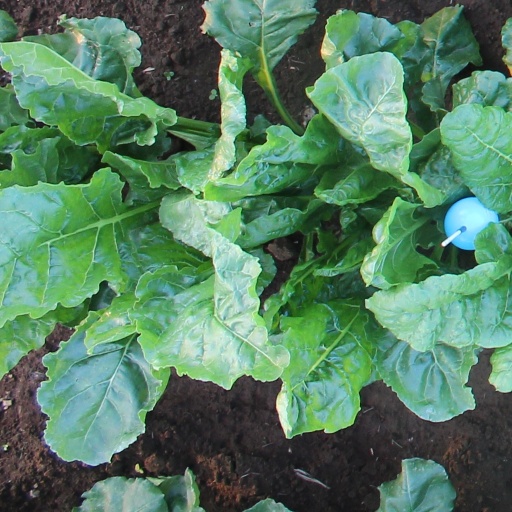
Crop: sugar beet